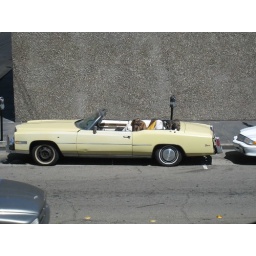
Parked outside our office yesterday. The dog in the backseat was waiting patiently. The brown dog was all over the place.